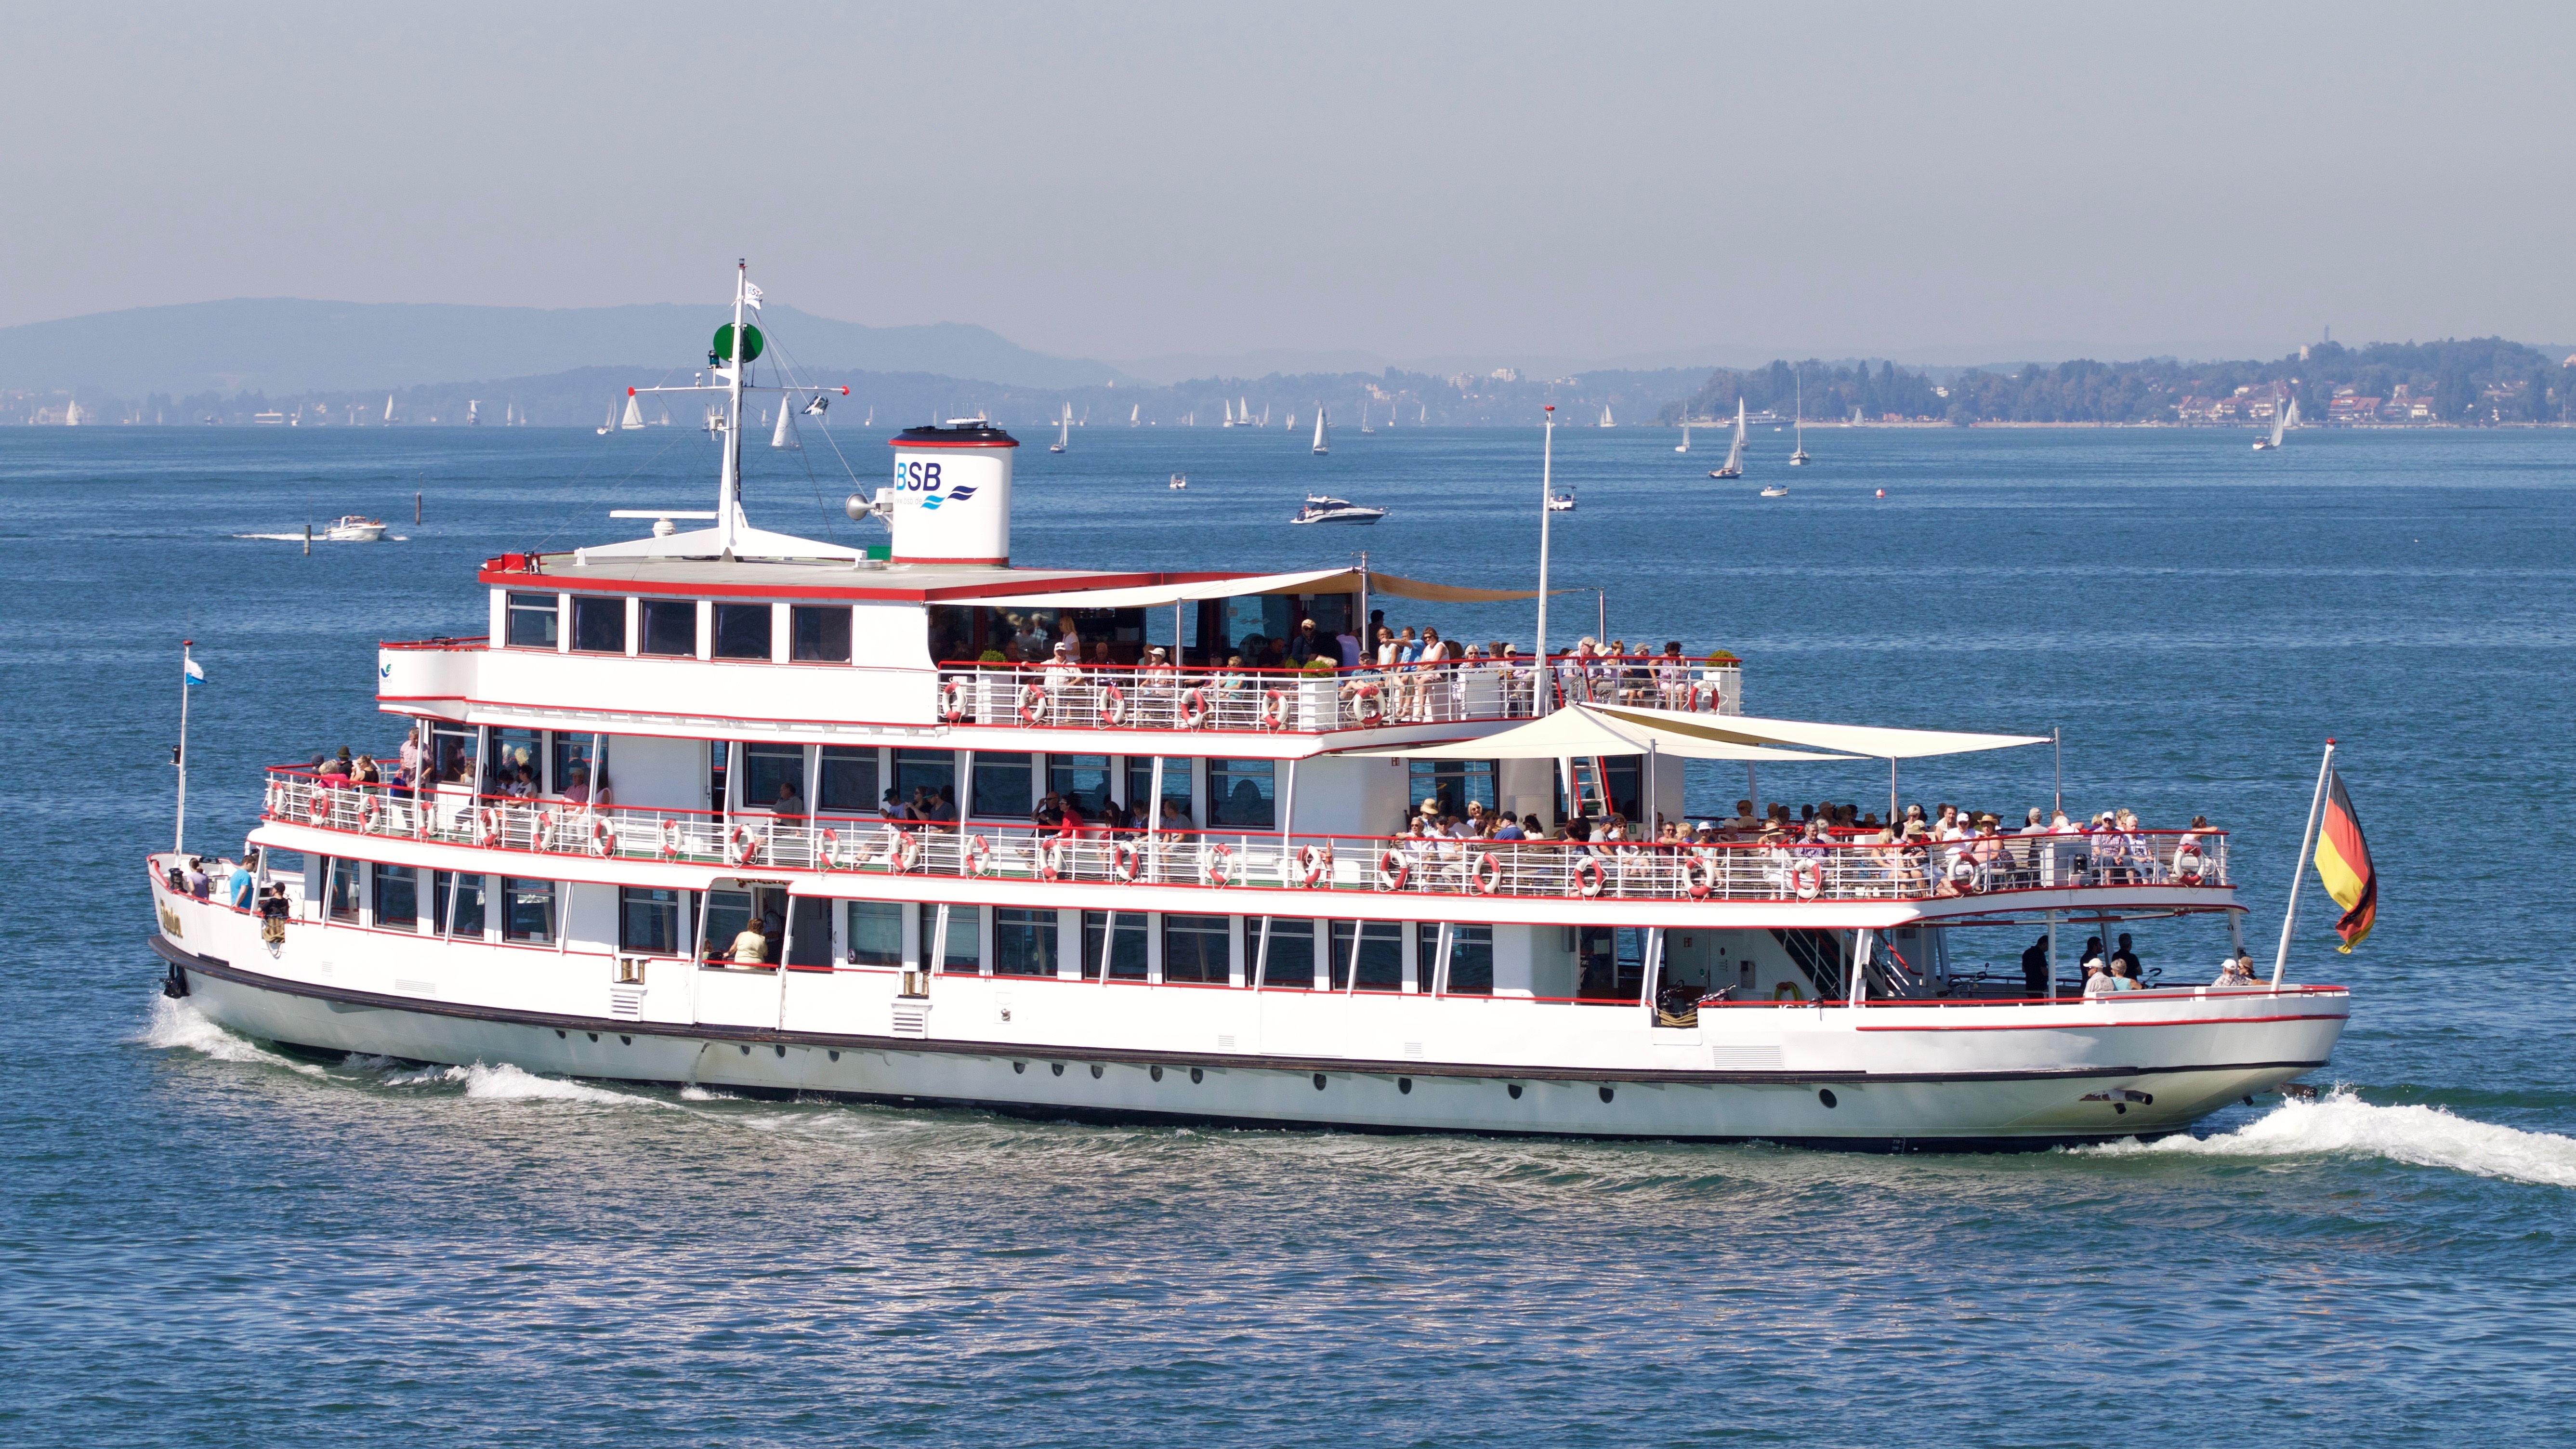
sea, boat, lake, ship, vehicle, ferry, passengers, shipping, watercraft, cruise ship, motor ship, passenger ship, ocean liner